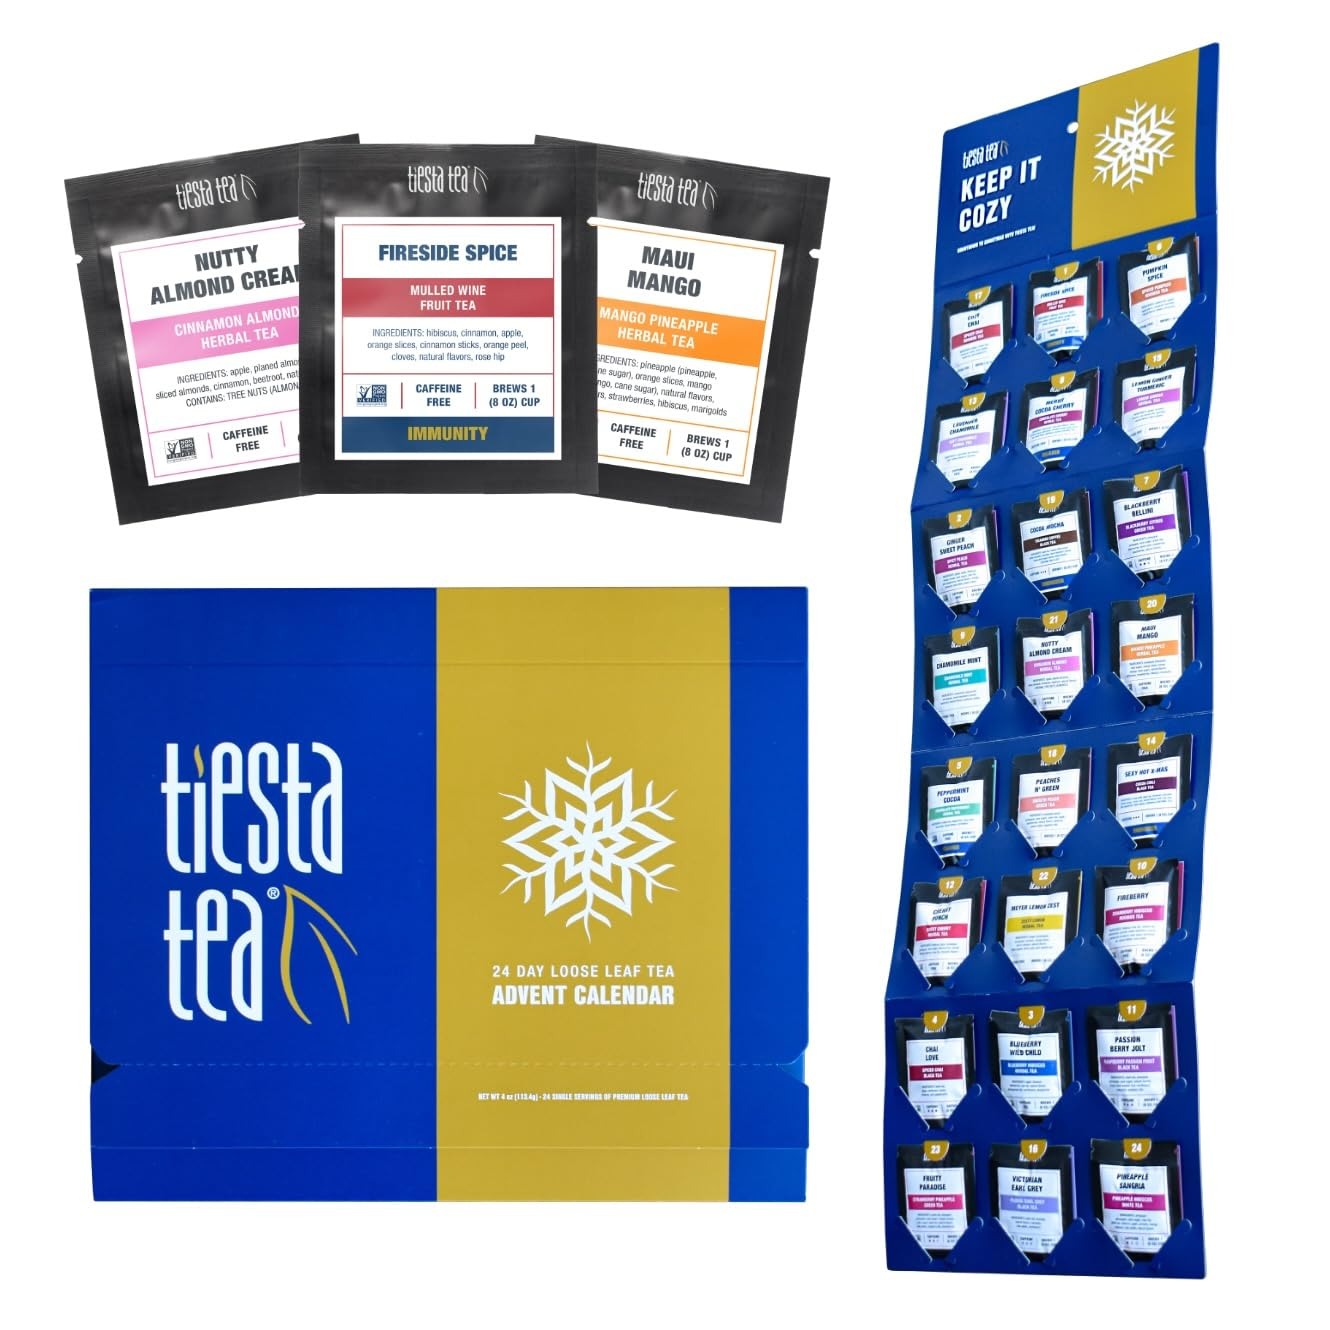
Item Name: Tiesta Tea - Advent Calendar 2024 Loose Leaf Father’s Day Tea Gift Set Sampler | 24 Exquisite Blends | Perfect Variety Pack for Brew Lovers | Limited Edition Holiday Gift Set
Bullet Point 1: EXPERIENCE 24 UNIQUE TEA BLENDS: Immerse yourself in the holiday spirit with our Advent Calendar featuring 24 assorted loose leaf tea blends. Each day offers a new, delightful flavor that brews a perfect 8oz cup, either hot or iced, ensuring a festive journey through the season. This calendar is a wonderful way to explore diverse teas, making each morning a special occasion as you countdown to Christmas.
Bullet Point 2: THE ULTIMATE GIFT FOR TEA LOVERS: This holiday season, give the gift of warmth and comfort with our premium loose leaf tea Advent Calendar. Perfectly packaged for gifting, it's an ideal choice for Christmas, Hanukkah, or as a thoughtful token for friends, family, or colleagues. The beautifully designed packaging ensures it's ready to be presented as a memorable holiday gift set, bringing joy to every tea enthusiast.
Bullet Point 3: GIFT-READY PACKAGING FOR EASY HOLIDAY GIVING: Thoughtfully crafted with festive design, our Advent Calendar comes in gift-ready packaging, making it a hassle-free holiday present. Perfect for teachers, bosses, or anyone who enjoys the luxury of fine loose leaf teas, this calendar is not only a treat for the taste buds but also a visually stunning addition to any holiday décor.
Bullet Point 4: SIMPLE BREWING FOR EVERY TASTE: Whether you prefer your tea hot or iced, our Advent Calendar provides the perfect portion for a delightful 8oz cup. Simply add 1.5 tsp of loose leaf tea to your infuser, steep, and enjoy. For iced tea, use 1 tbsp and pour over ice for a refreshing holiday treat. The easy-to-follow instructions make it effortless to enjoy your favorite tea any time of day.
Bullet Point 5: CELEBRATE THE SEASON WITH EVERY SIP: Elevate your holiday celebrations with a tea experience that blends the joy of the season with the comfort of a warm, flavorful cup. Each day’s unique tea blend adds a touch of magic to your countdown, making this Advent Calendar a delightful companion throughout the festive season. Discover the rich, varied world of teas and create cherished holiday memories with every sip.
Value: 4.0
Unit: Ounce

Price: 22.46